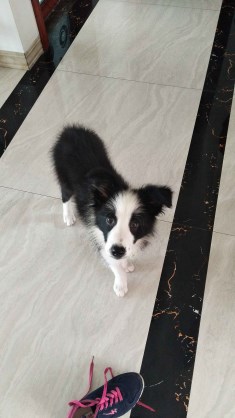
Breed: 2594-n000109-Border_collie